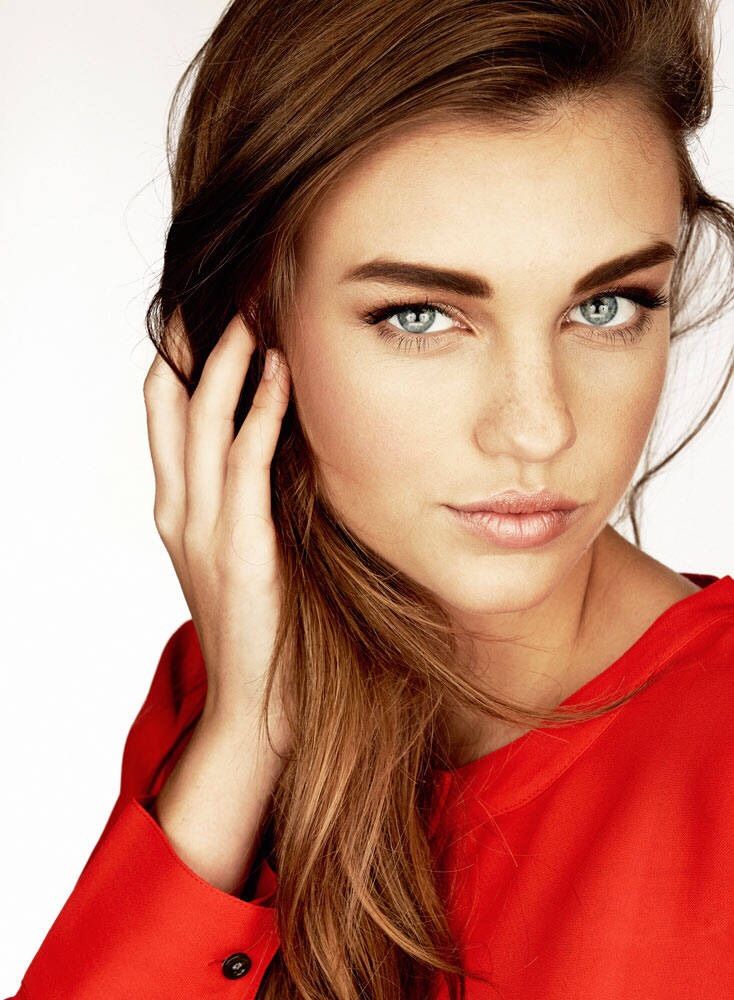
Gender: women